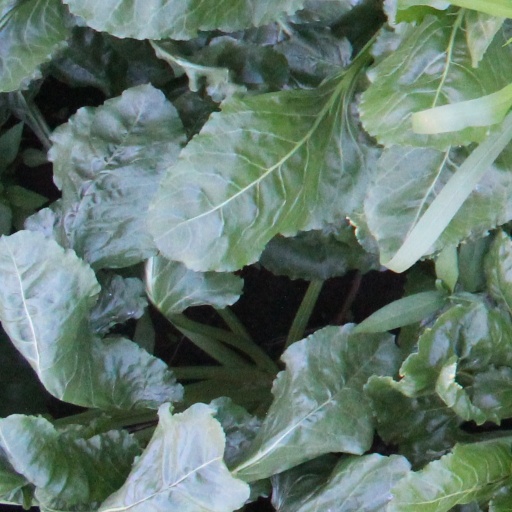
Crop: sugar beet